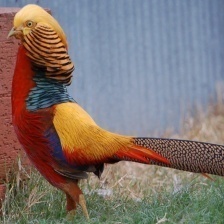
Species: GOLDEN PHEASANT
Scientific name: CHRYSOLOPHUS PICTUS